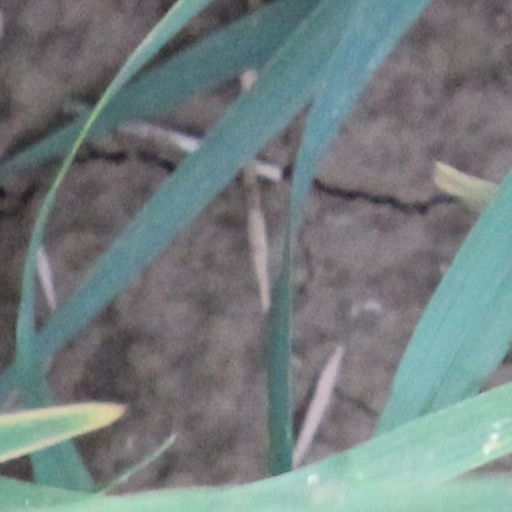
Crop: wheat